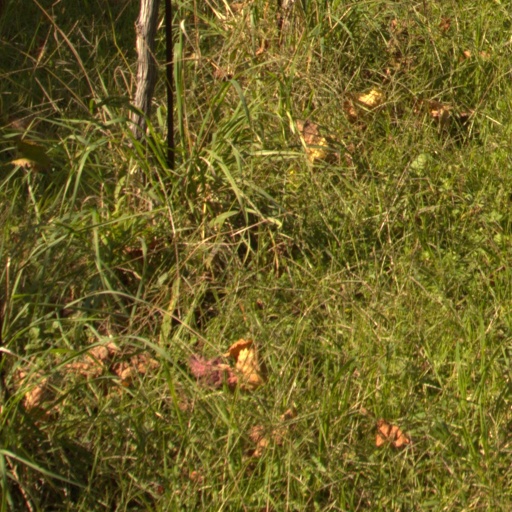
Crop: grape